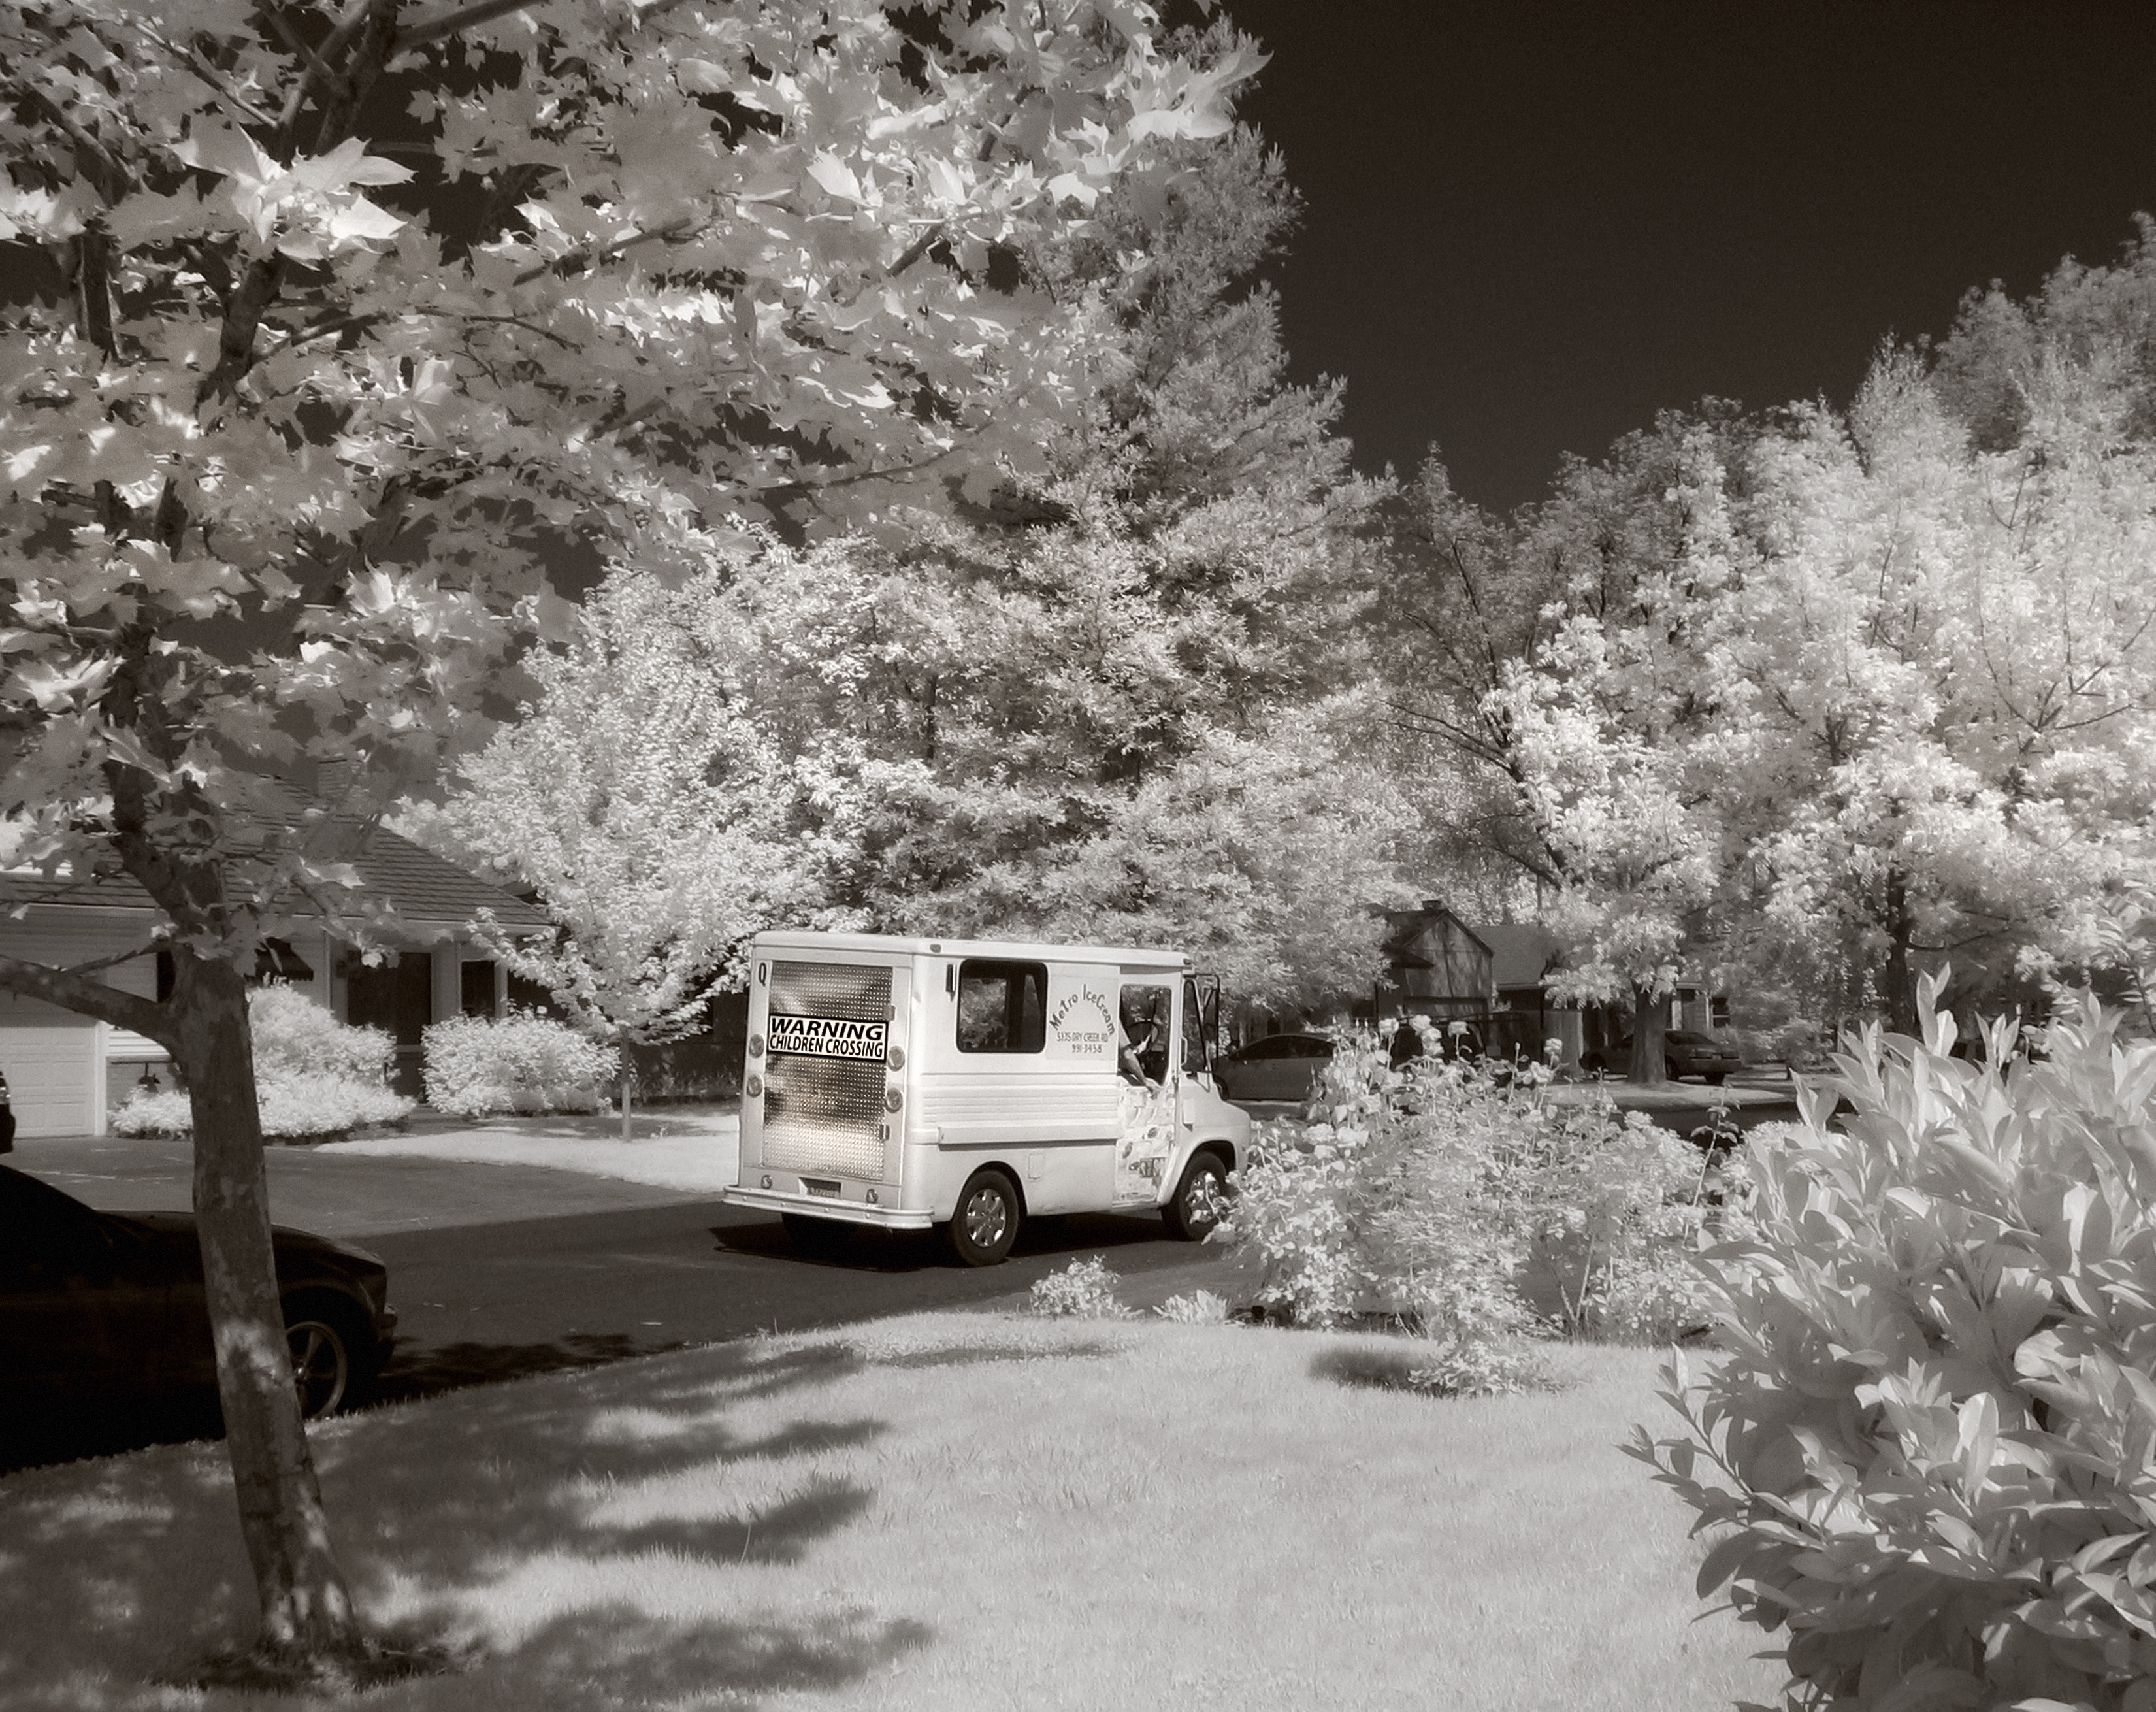
tree, branch, blossom, snow, winter, black and white, plant, flower, frost, neighborhood, weather, monochrome, season, cherry blossom, icecream, suburbia, infrared, freezing, icecreamtruck, monochrome photography